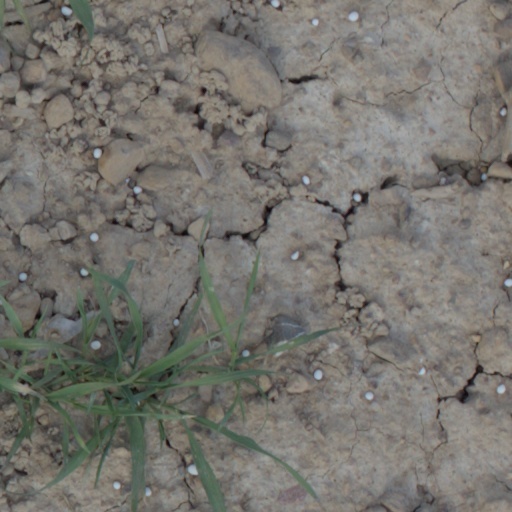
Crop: wheat